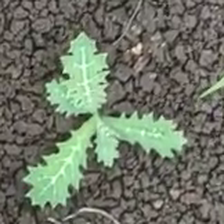
Weed species: Bilayat_(Mexicana_Argemone)